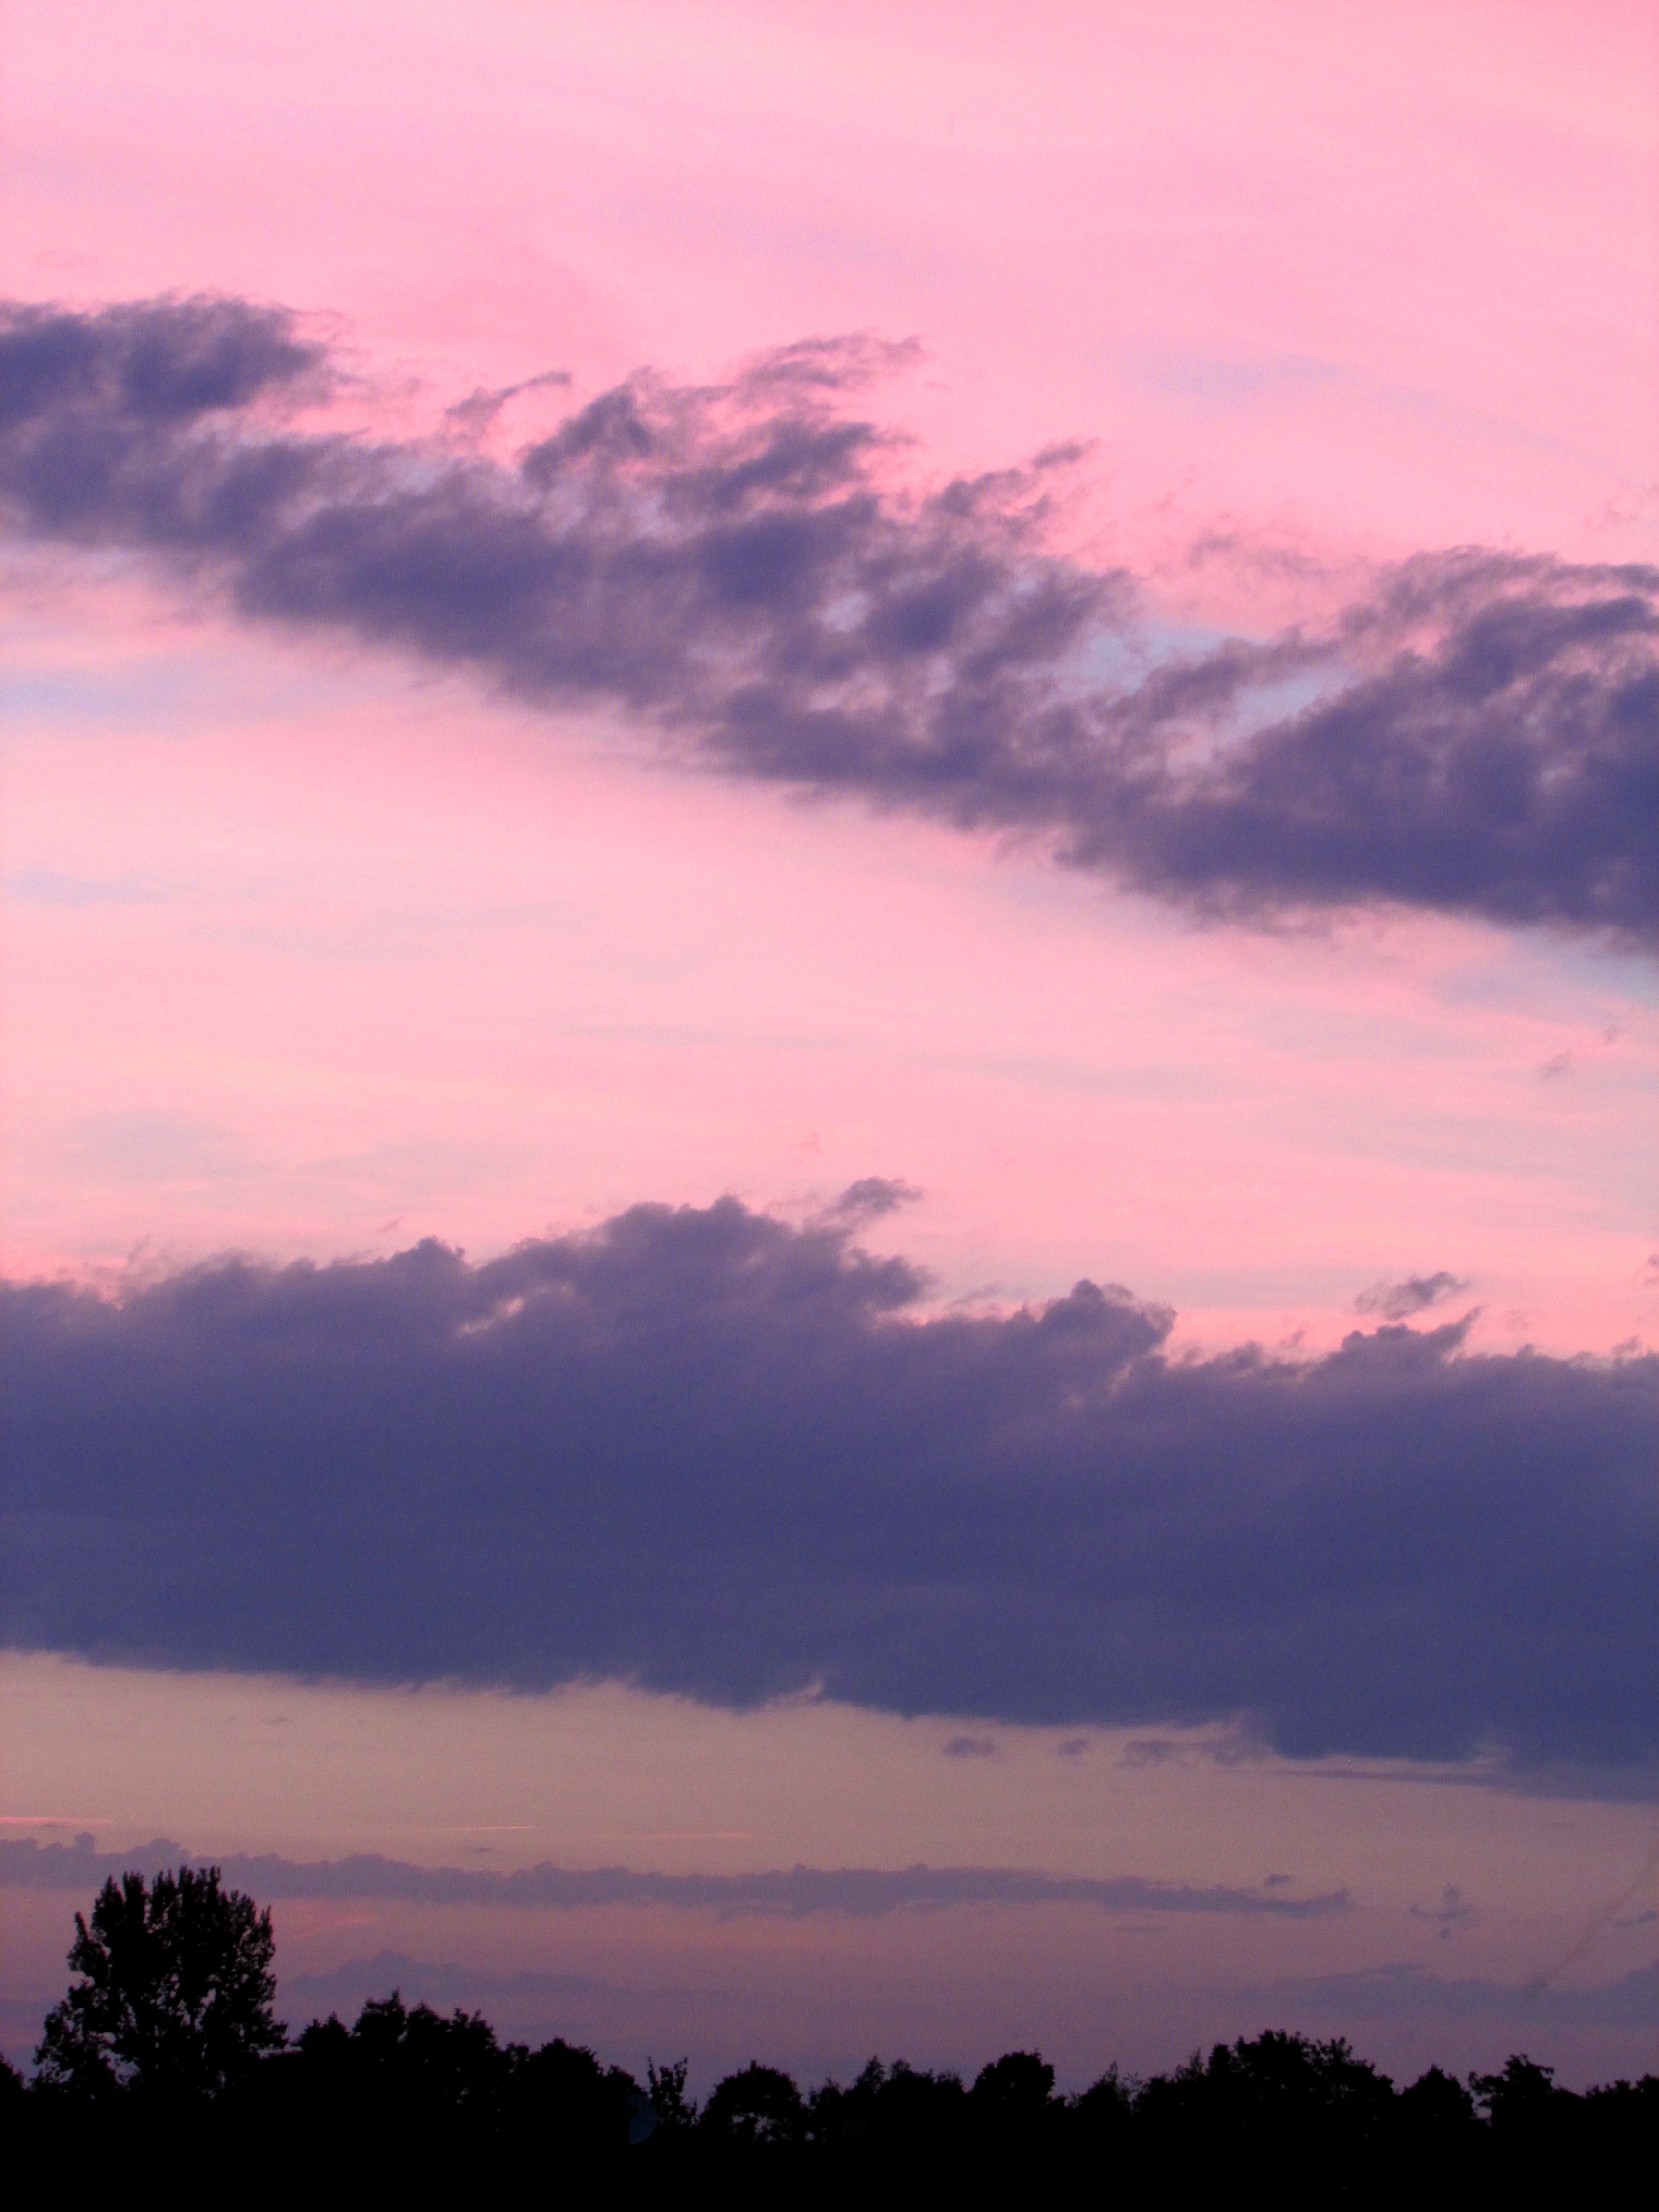
horizon, cloud, sky, sunrise, sunset, morning, dawn, atmosphere, dusk, evening, pink, clouds, beautiful, mood, abendstimmung, atmospheric, afterglow, meteorological phenomenon, atmospheric phenomenon, red sky at morning